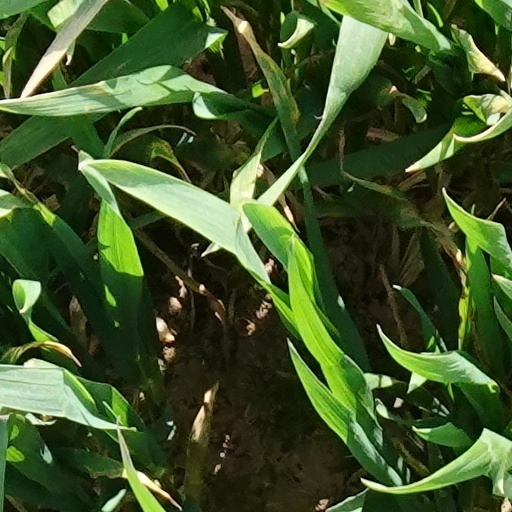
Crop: wheat